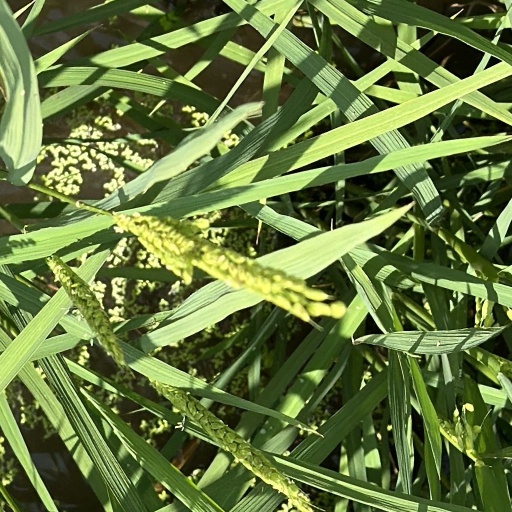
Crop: rice